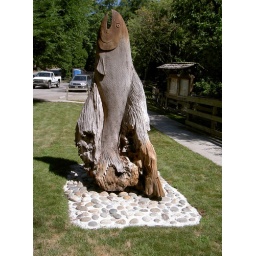
Carved wooden fish in Santa Cruz, CA